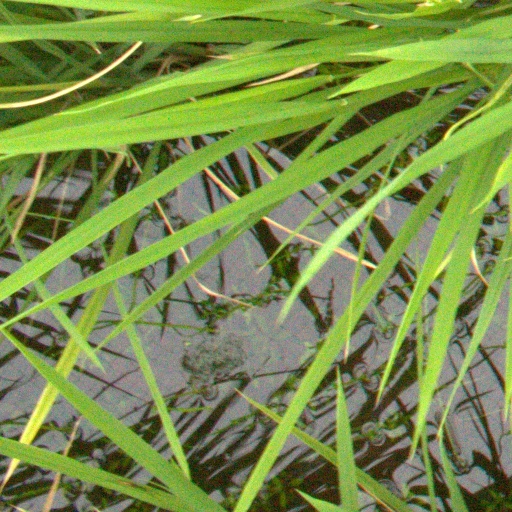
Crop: rice